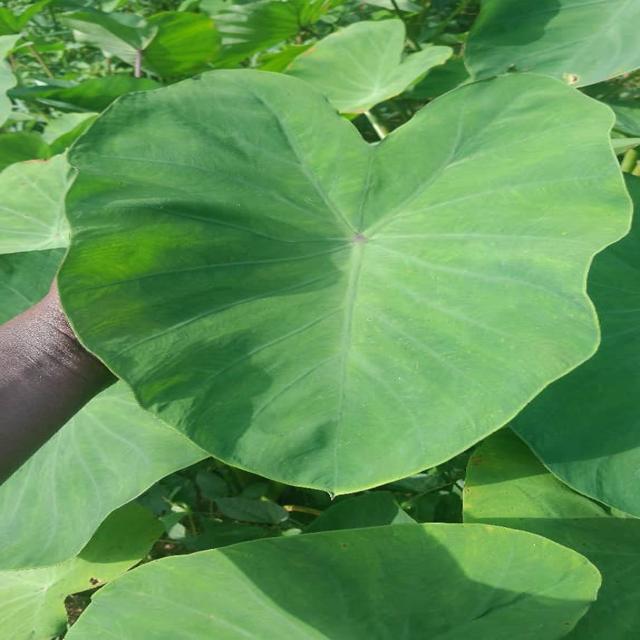
Label: Healthy